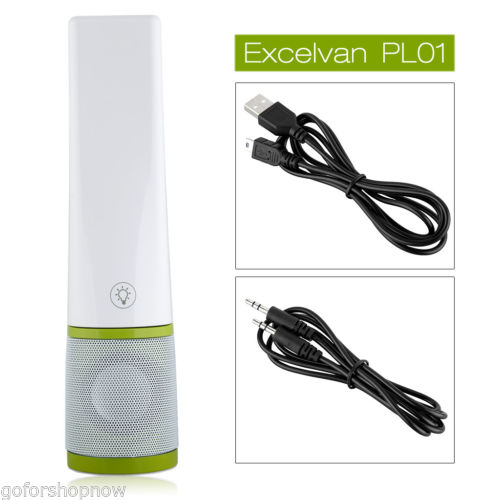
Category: lamp